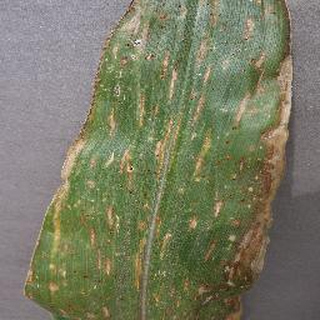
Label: corn_cercospora_leaf_spot